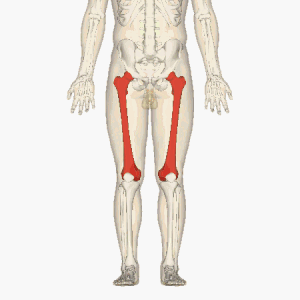
Le fémur est l'os de la cuisse — segment proximal du membre inférieur. Il s'agit de l'os le plus long du corps humain.